Christian Herdtrich

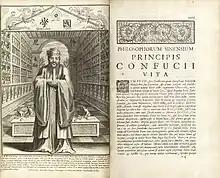
"Confucius, Philosopher of the Chinese, or, Chinese Knowledge Explained in Latin" (1687), to which Herdtrich contributed.

Christian Wolfgang Herdtrich (25 June 1625– 18 July 1684) was an Austrian Jesuit missionary to the Qing Empire. As he wrote his works in Latin, he is also known as